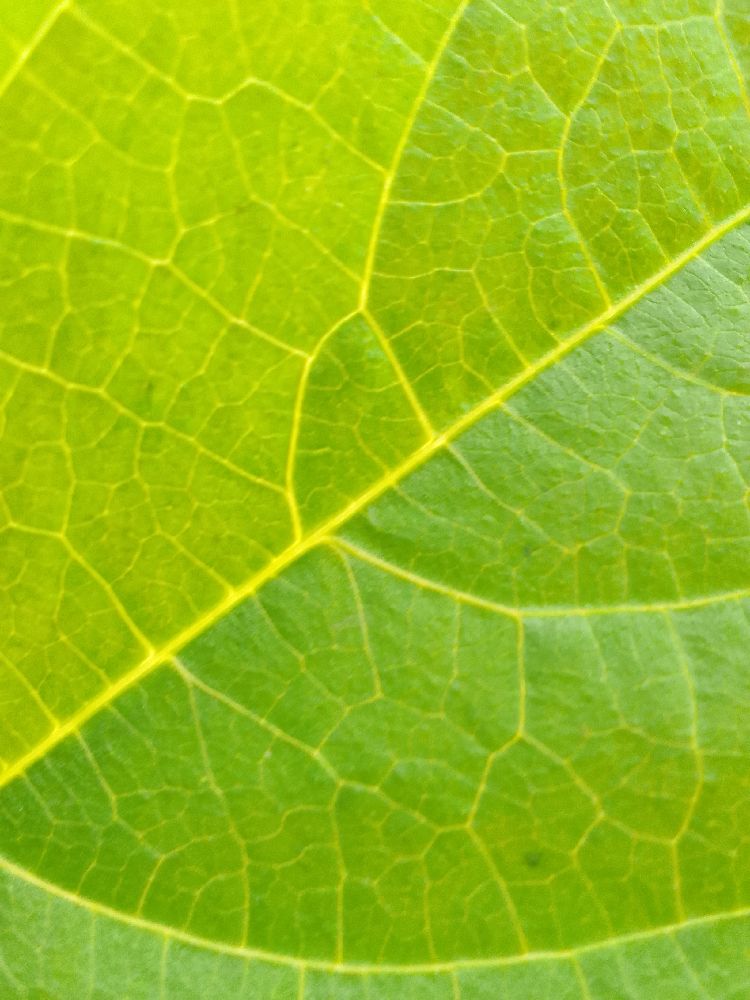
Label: healthy